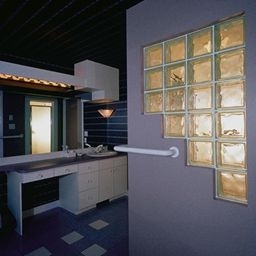
Room type: kitchen